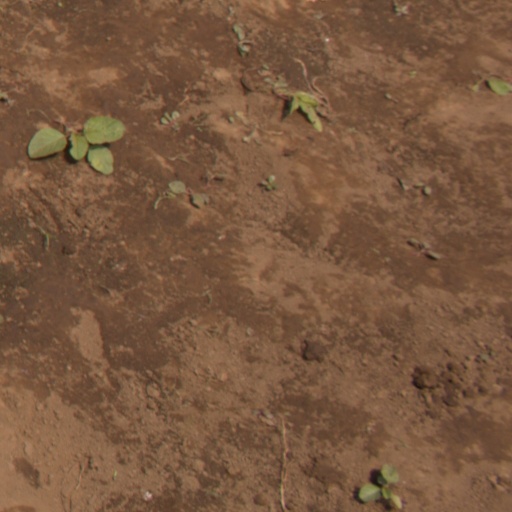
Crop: soybean